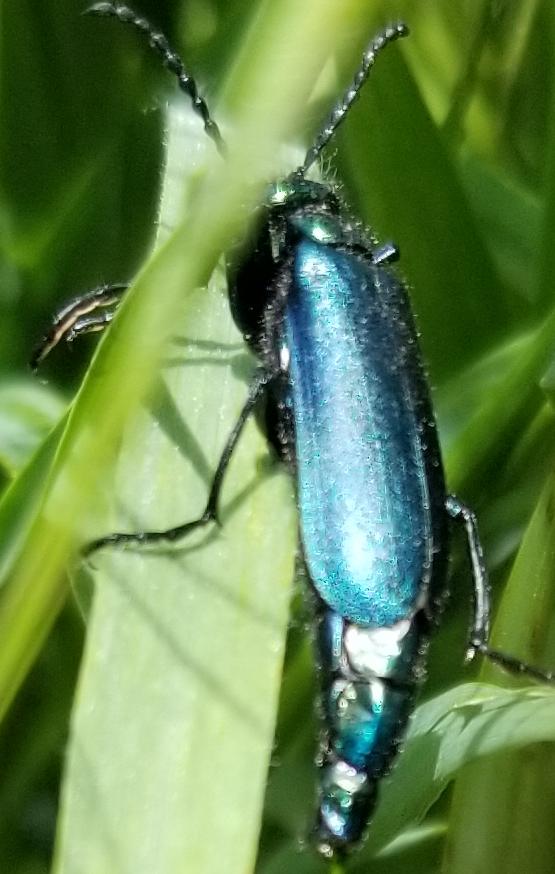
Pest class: occasional_pest